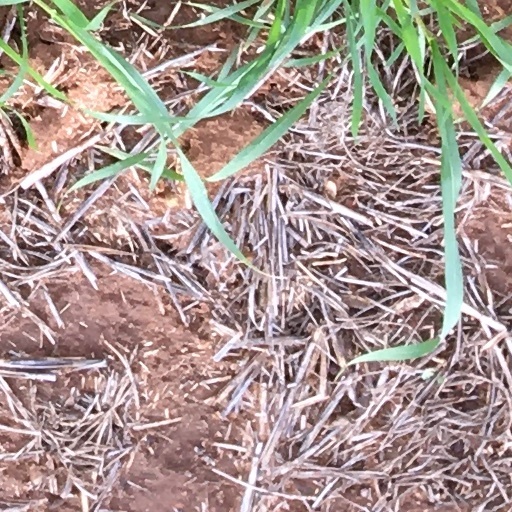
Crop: wheat